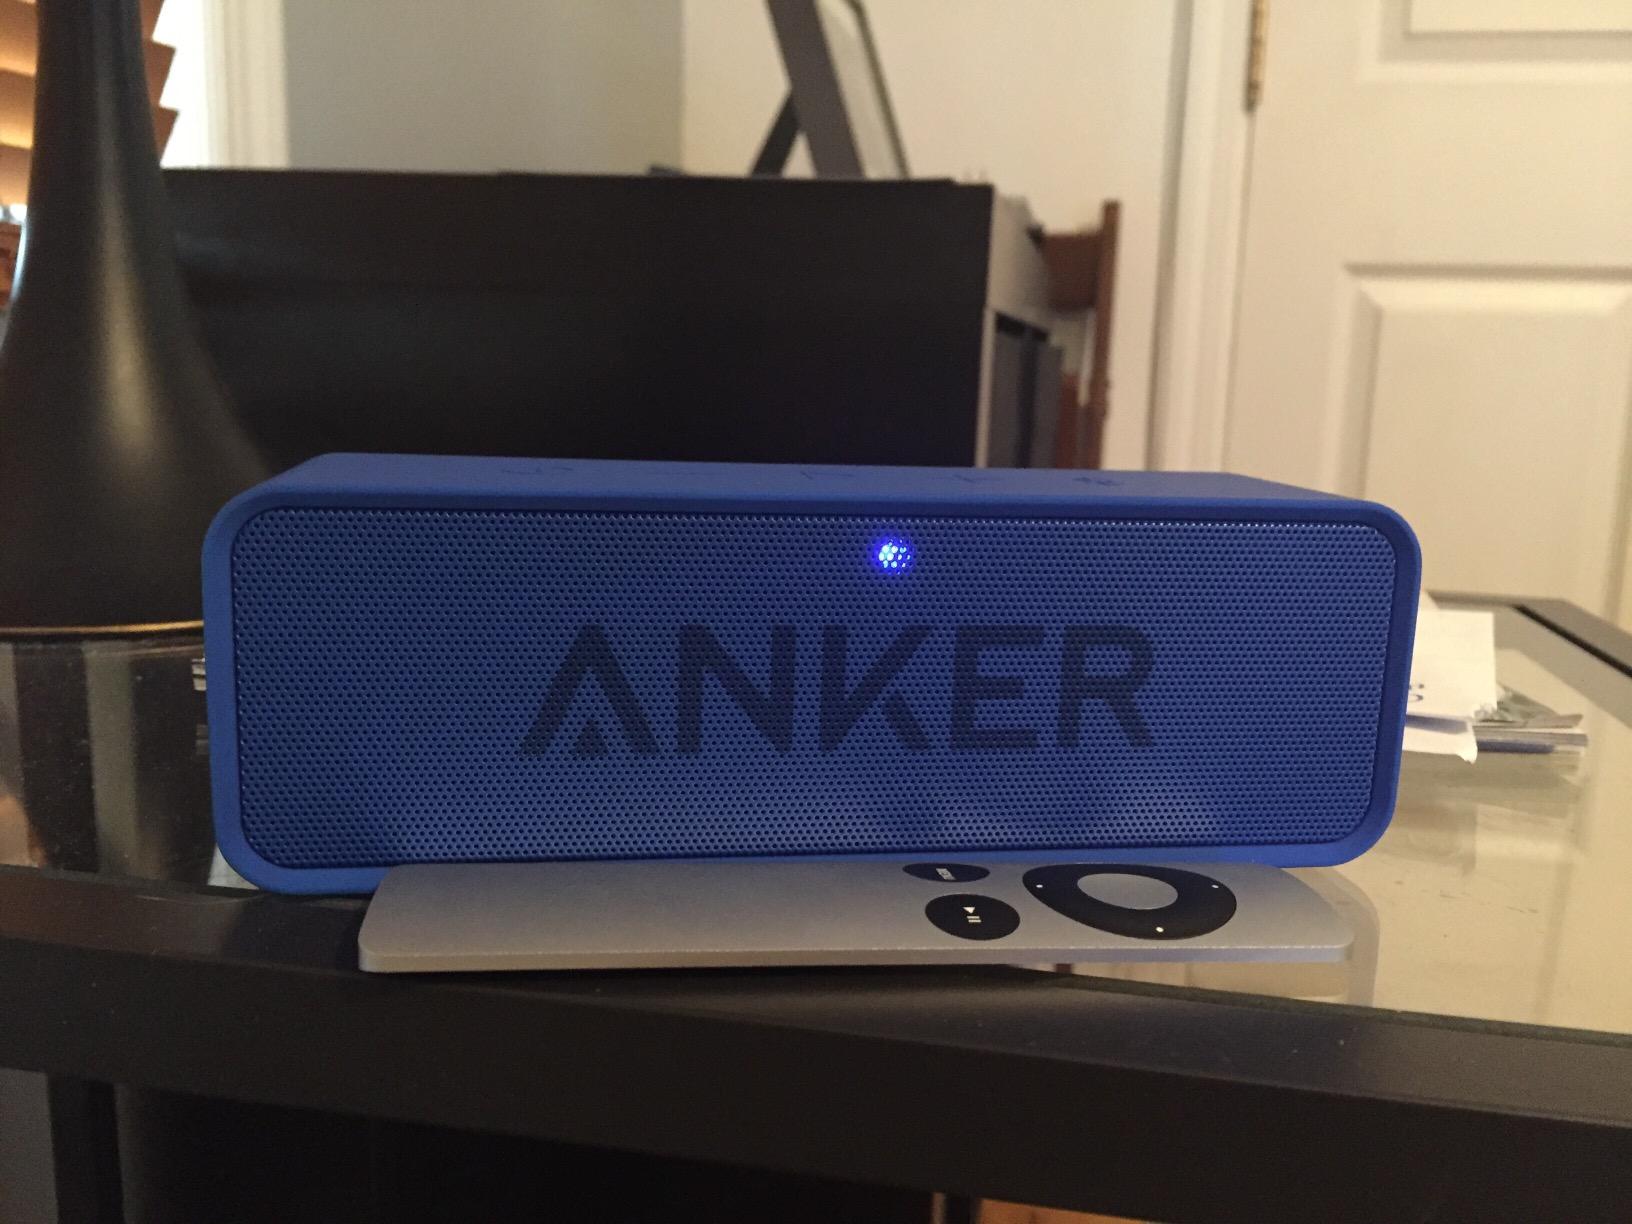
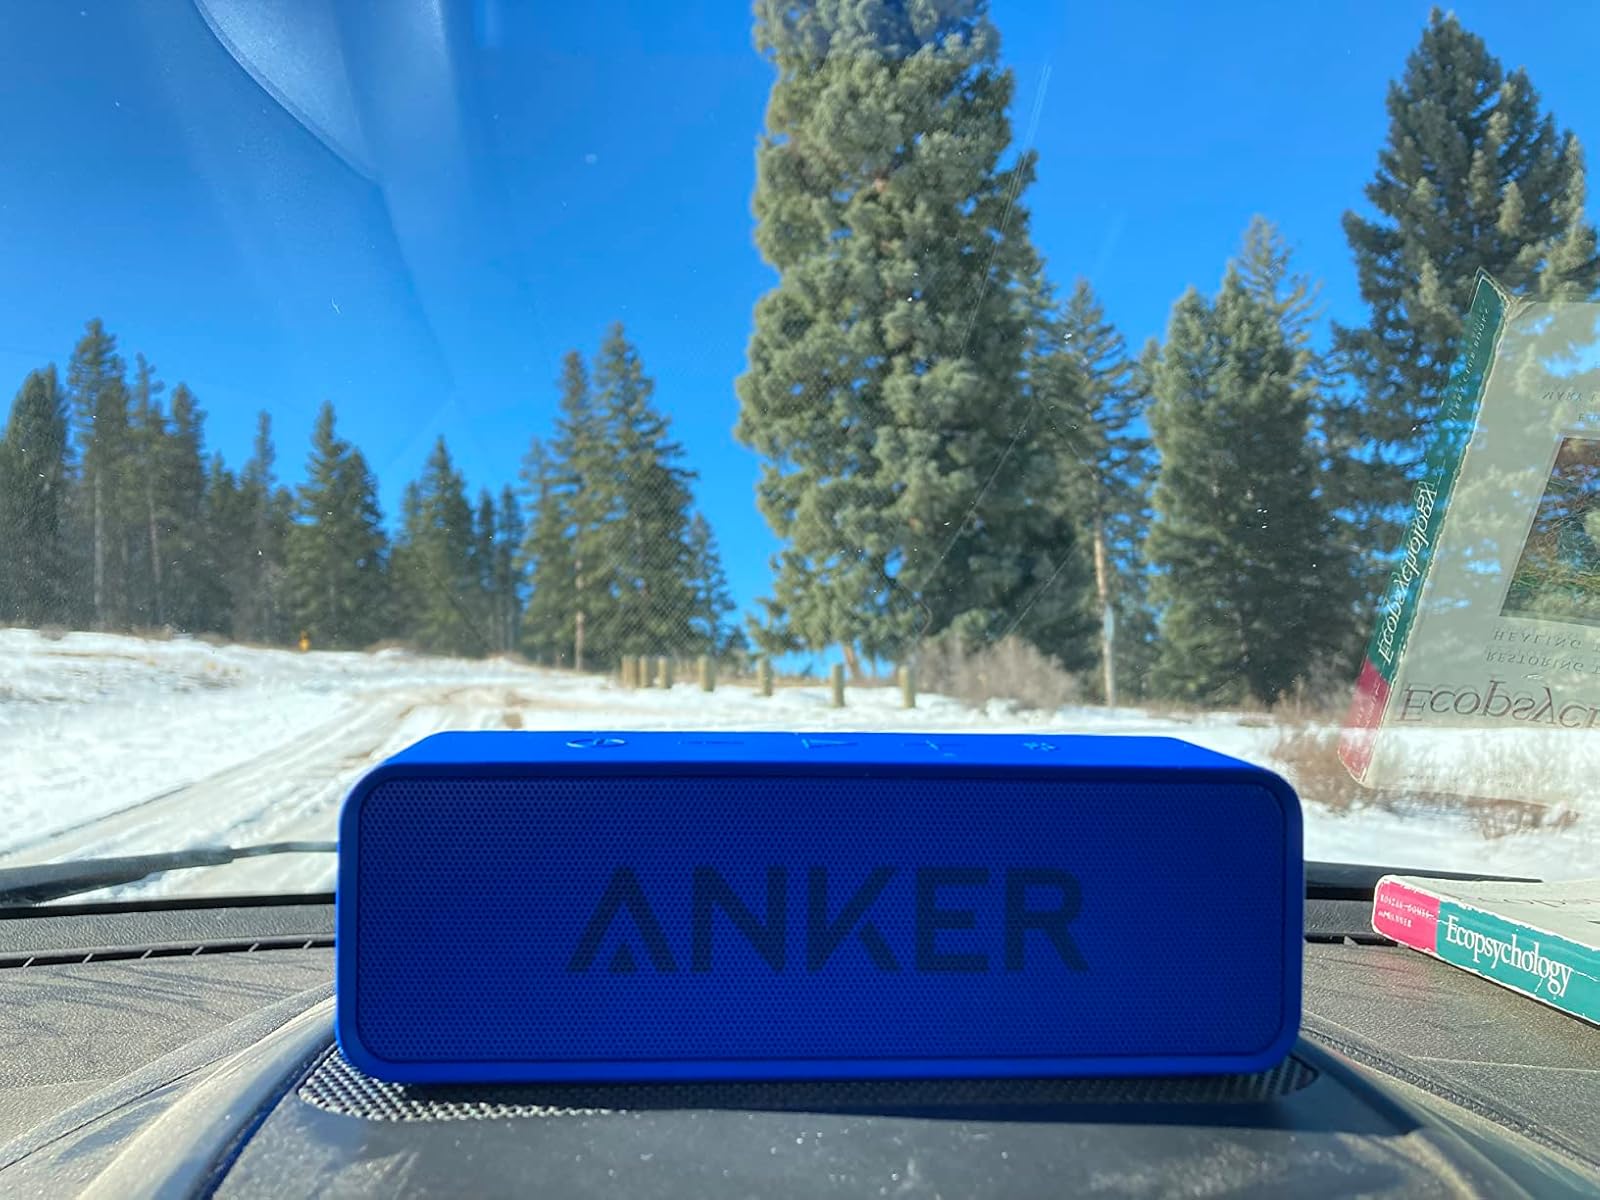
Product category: speaker
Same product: yes